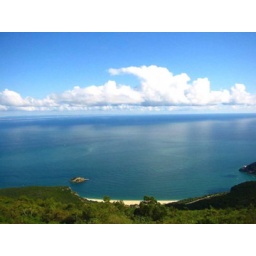
This is a picture of a mountain and the ocean view in Setubal.